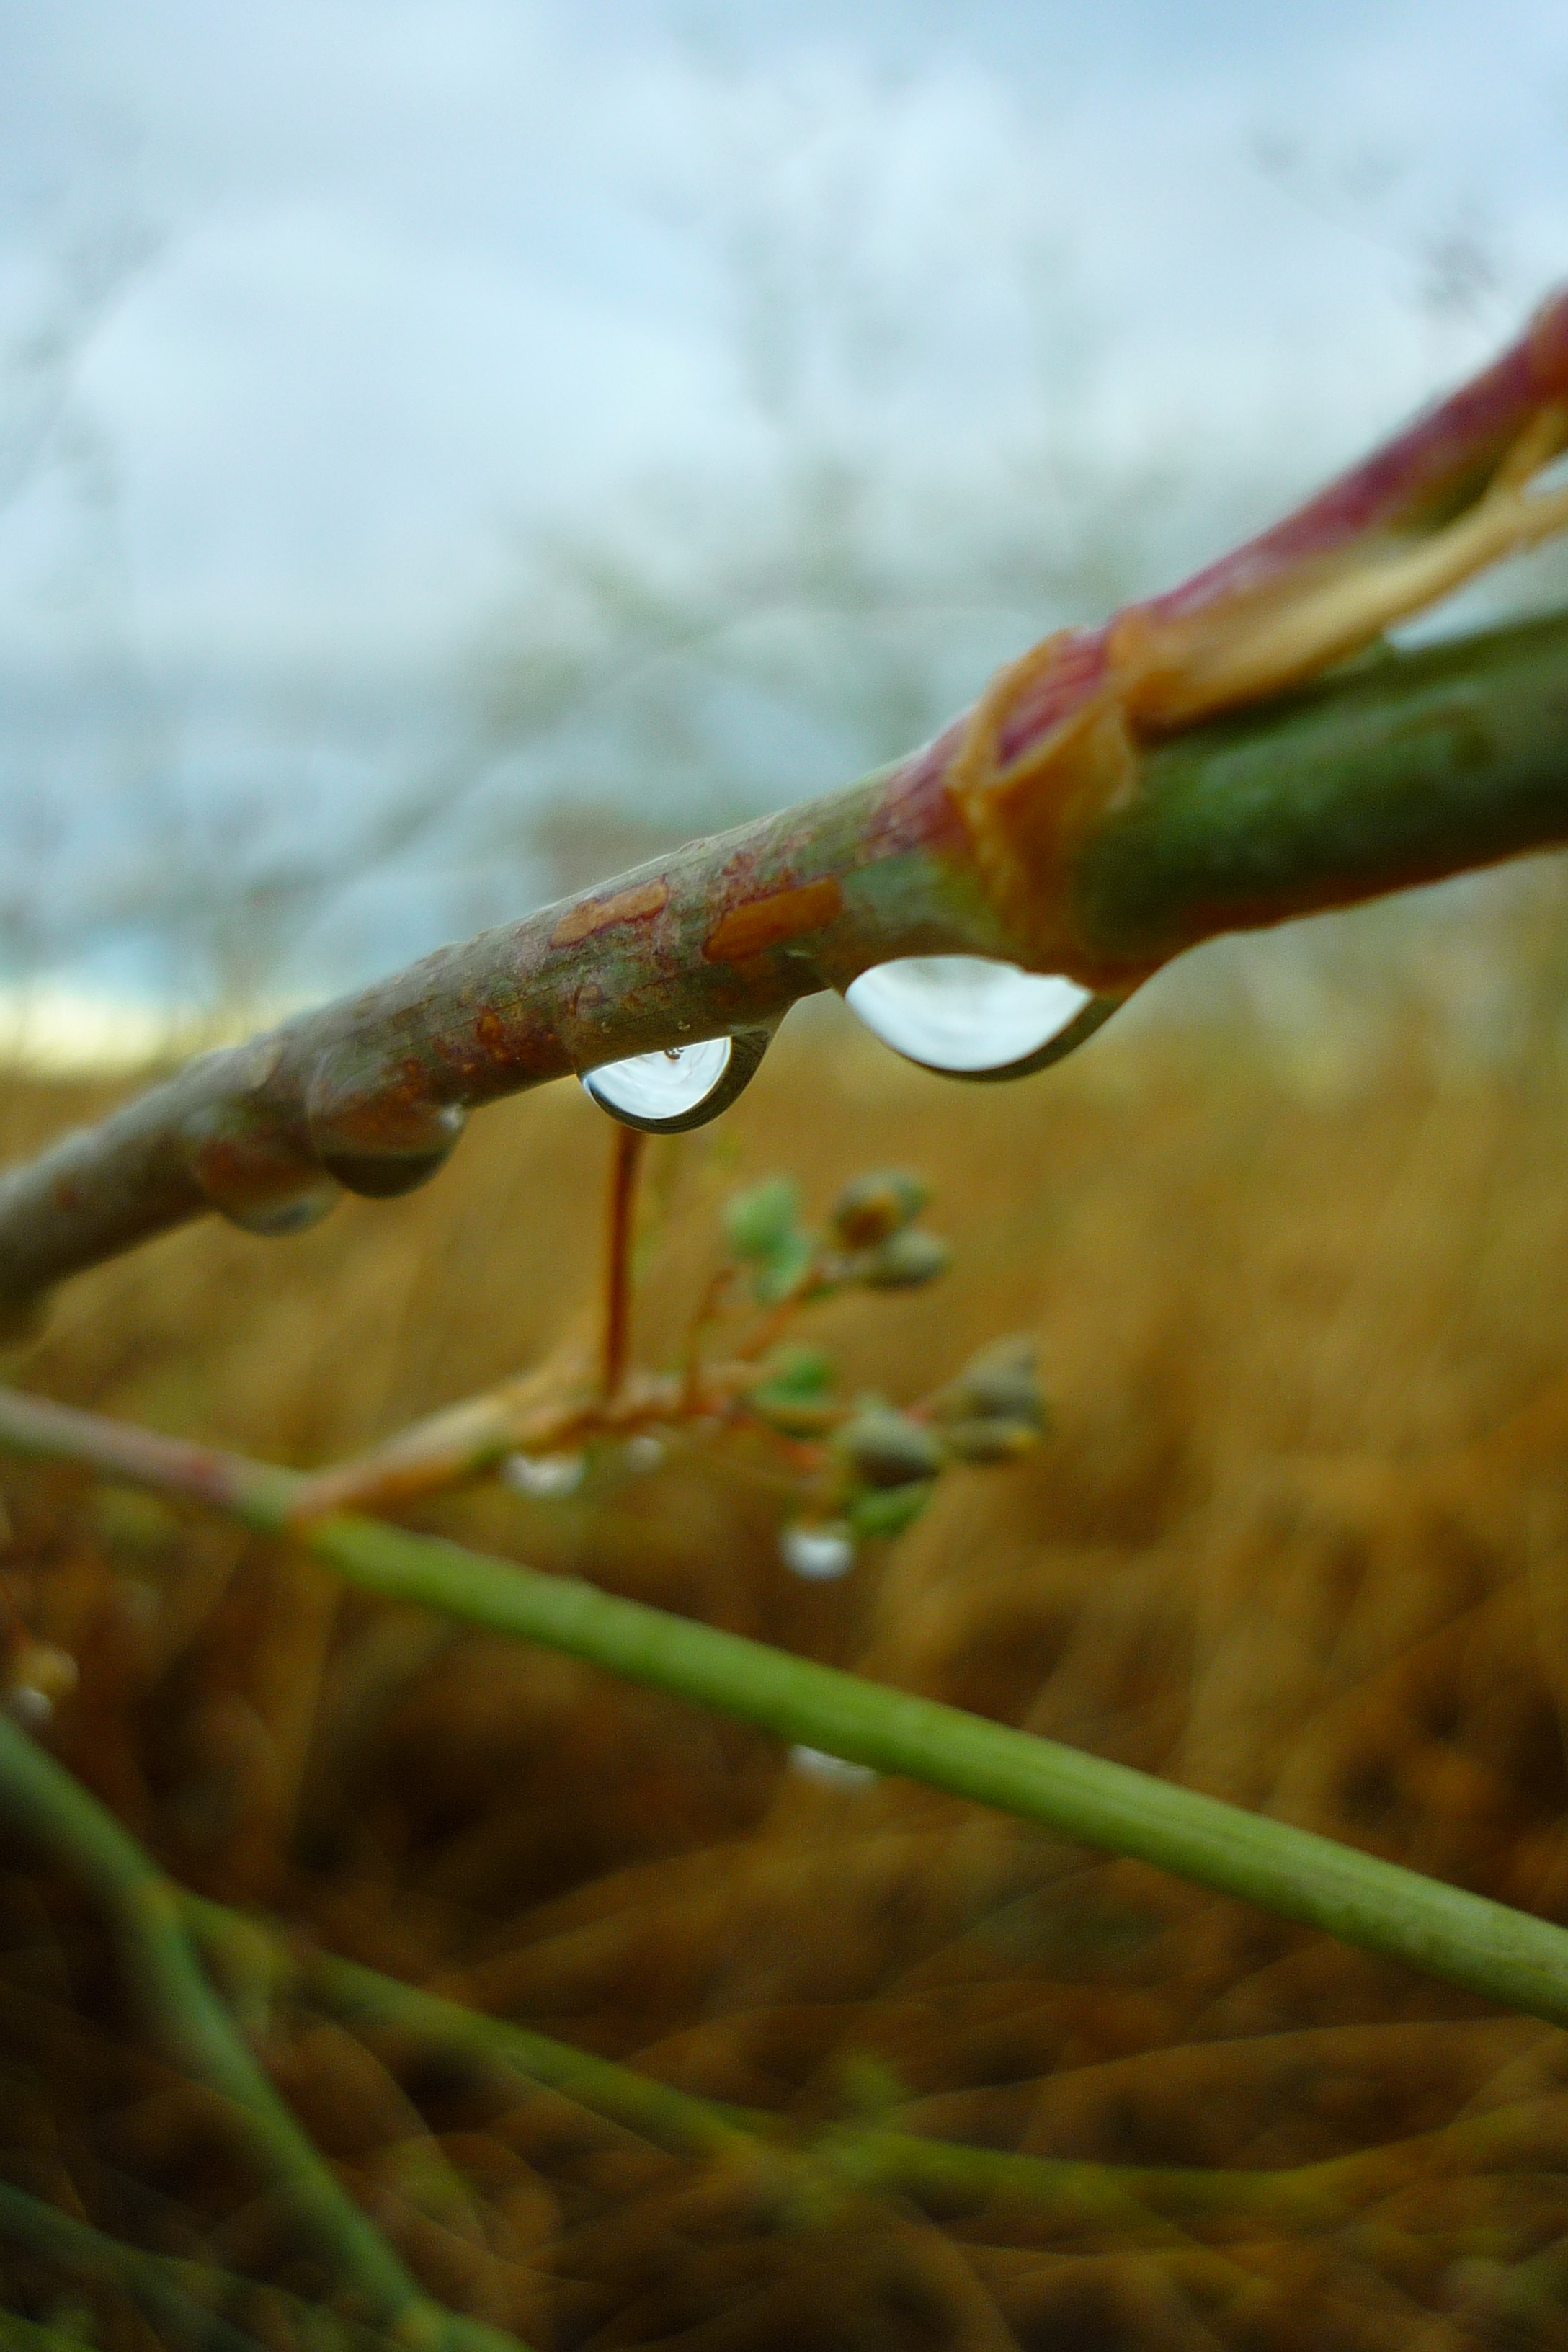
tree, water, nature, grass, branch, plant, field, sunlight, rain, leaf, flower, wet, green, autumn, flora, fauna, close up, rainy, shrubs, drops, damp, moisture, macro photography, runoff, grass family, plant stem